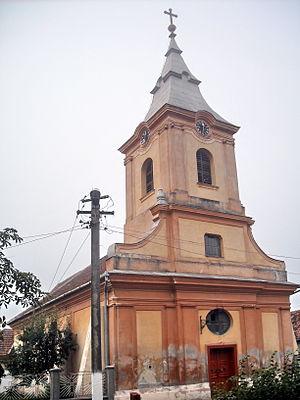
Fântânele est une commune du județ d'Arad, Roumanie qui compte 3 090 habitants.